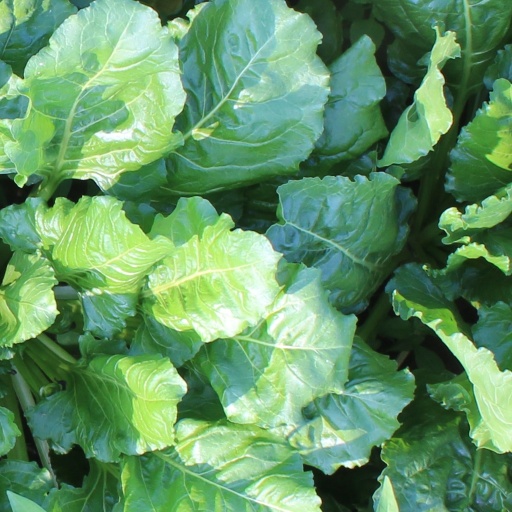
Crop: sugar beet